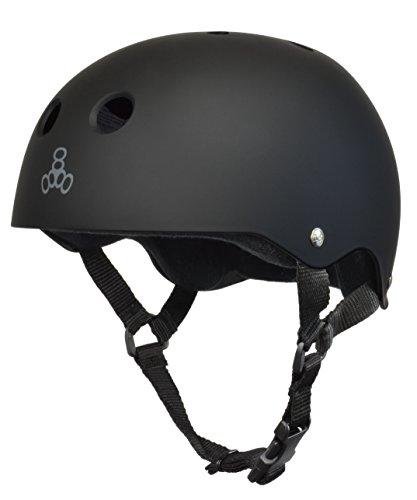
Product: Triple Eight Sweatsaver Liner Skateboarding Helmet, All Black Rubber, X-Large
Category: Sports & Outdoors | Outdoor Recreation | Skates, Skateboards & Scooters | Skateboarding | Helmets
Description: Available in six sizes: XS fits 20.
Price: $44.99
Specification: Product Dimensions:         9.5 x 8 x 6 inches    |Shipping Weight: 14.9 ounces (View shipping rates and policies)|Domestic Shipping: Item can be shipped within U.S.|International Shipping: This item can be shipped to select countries outside of the U.S.  Learn More|ASIN: B00M553S7U|Item model number: 1354|    #51    in Skateboarding Helmets